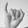
ASL letter: I